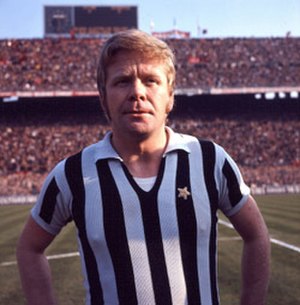
Helmut Haller
Helmut Haller var en tysk fodboldspiller.